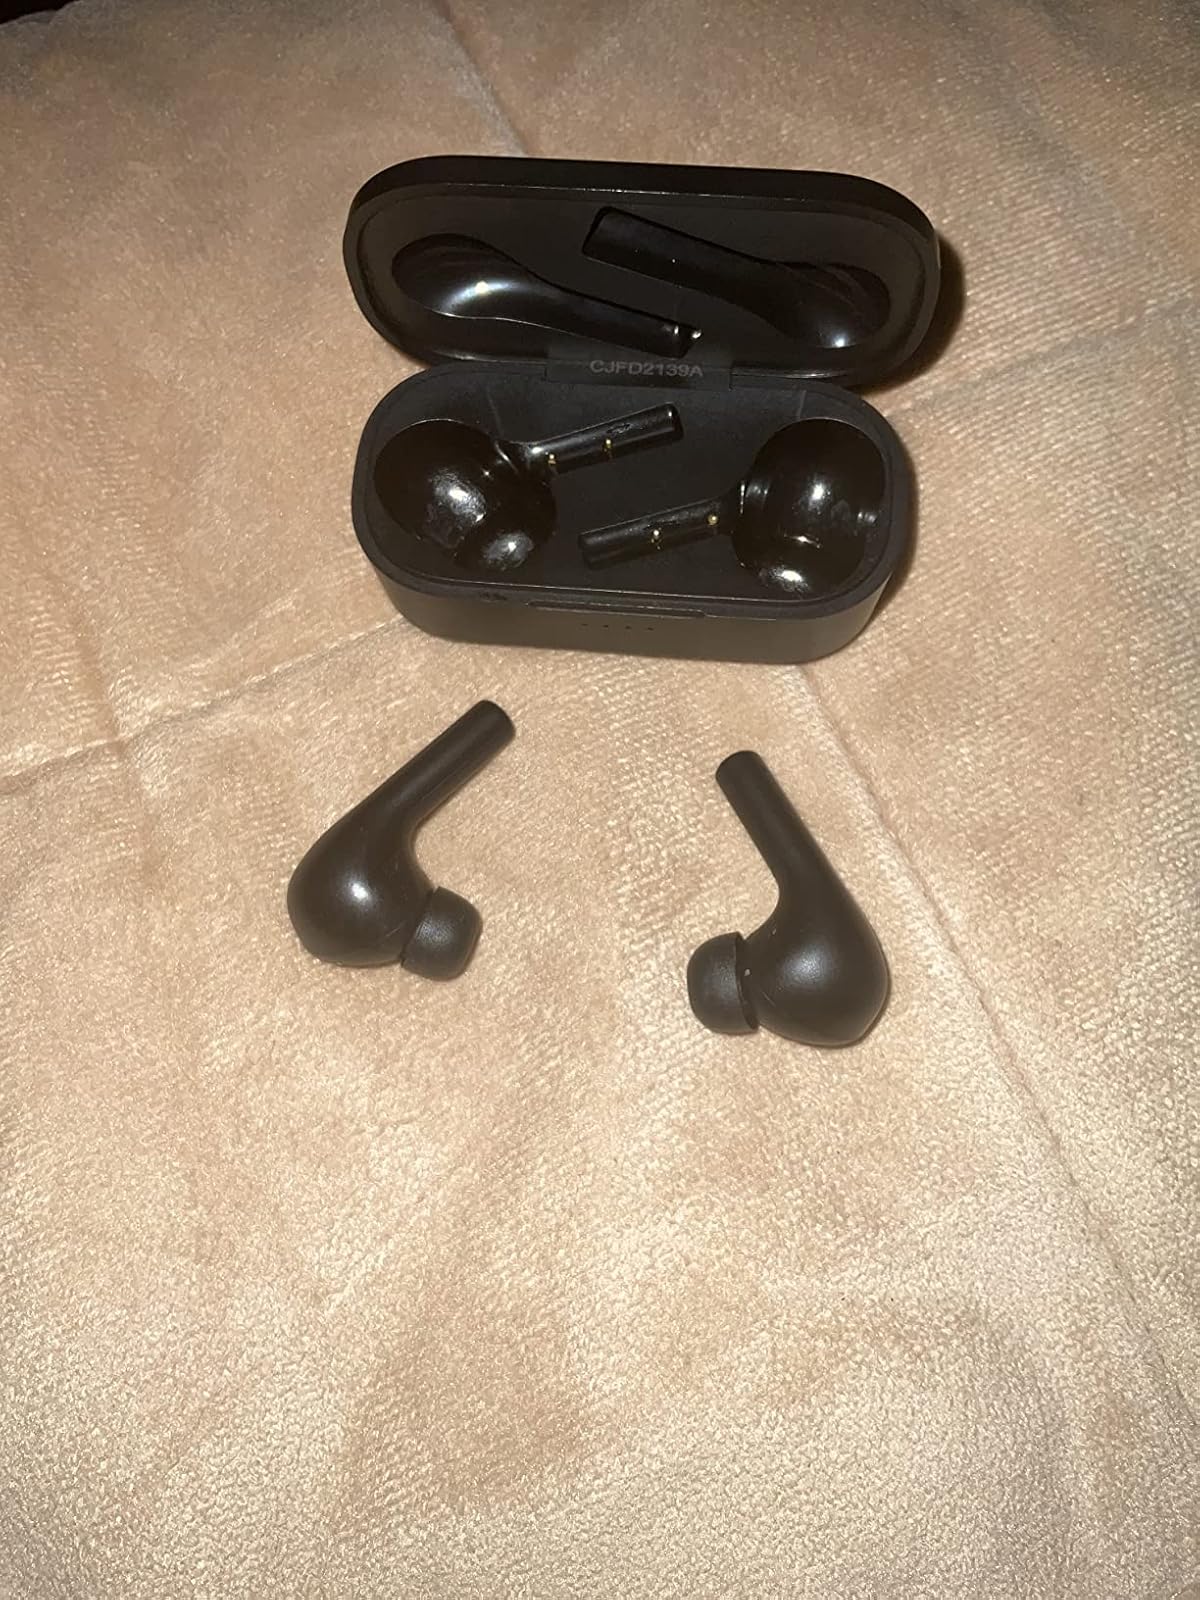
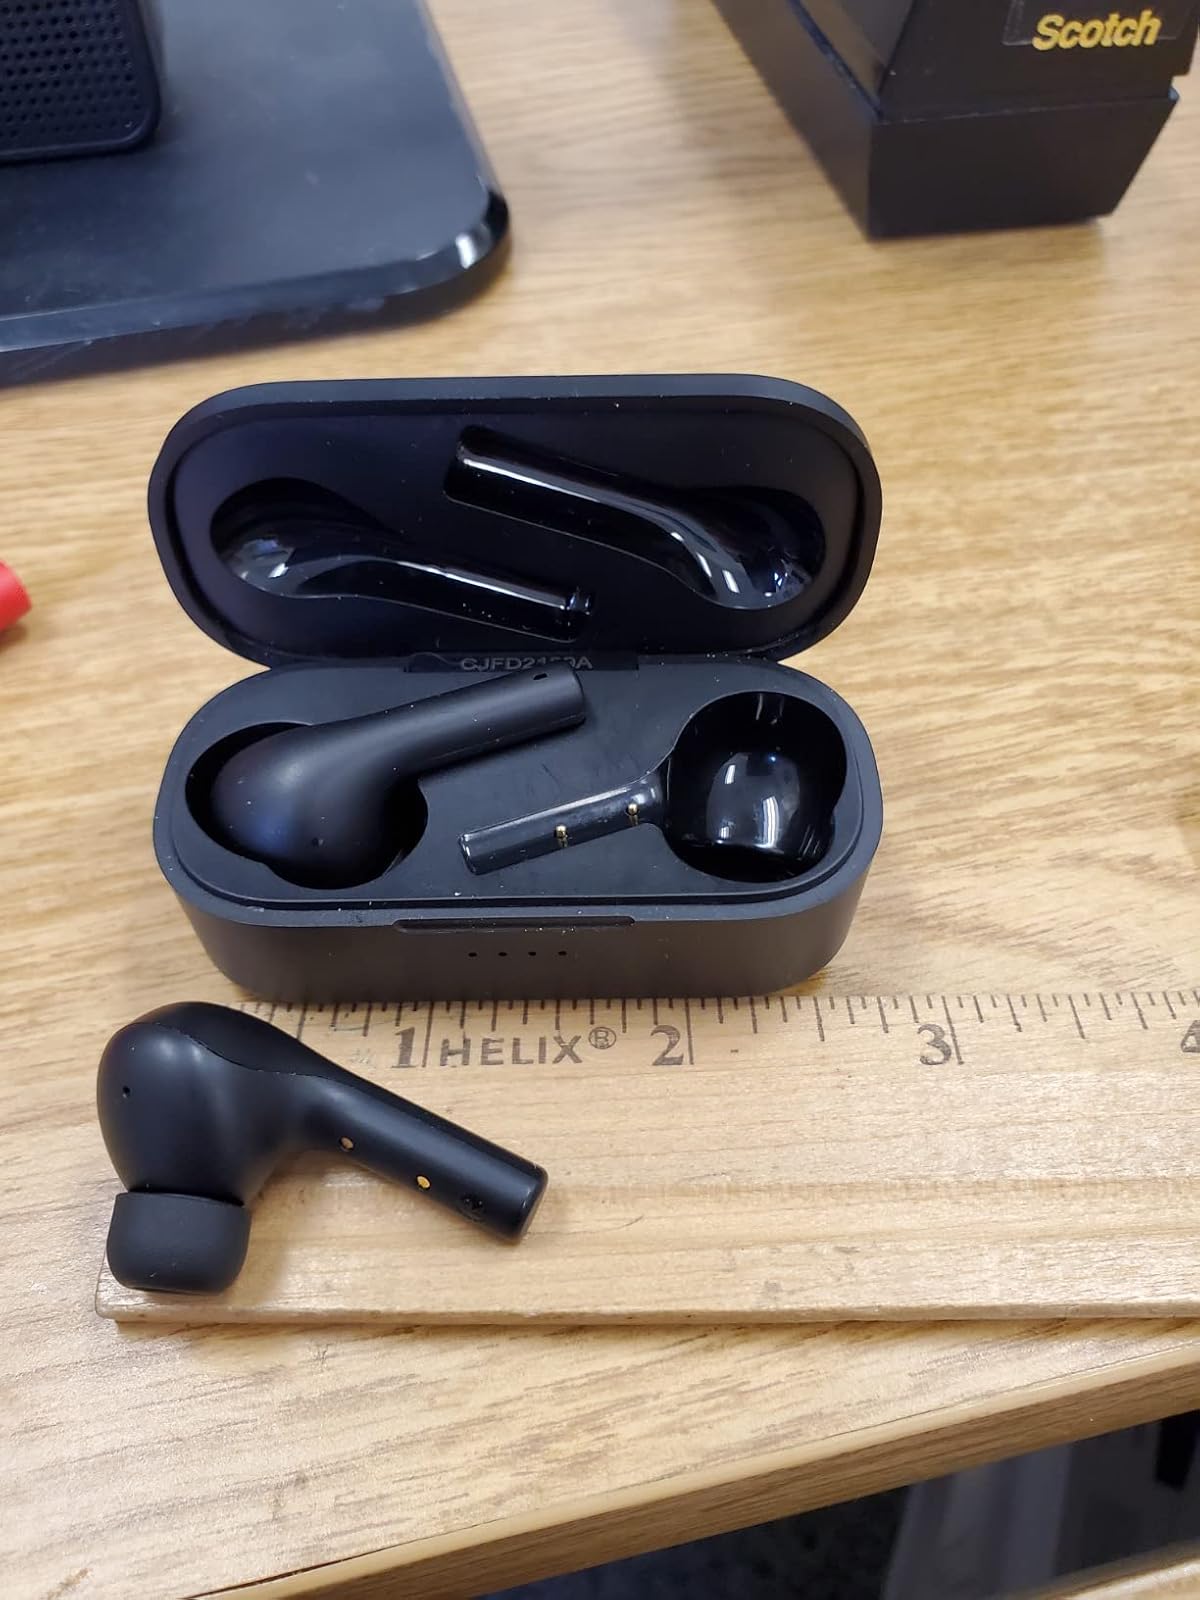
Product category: earbuds
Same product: yes